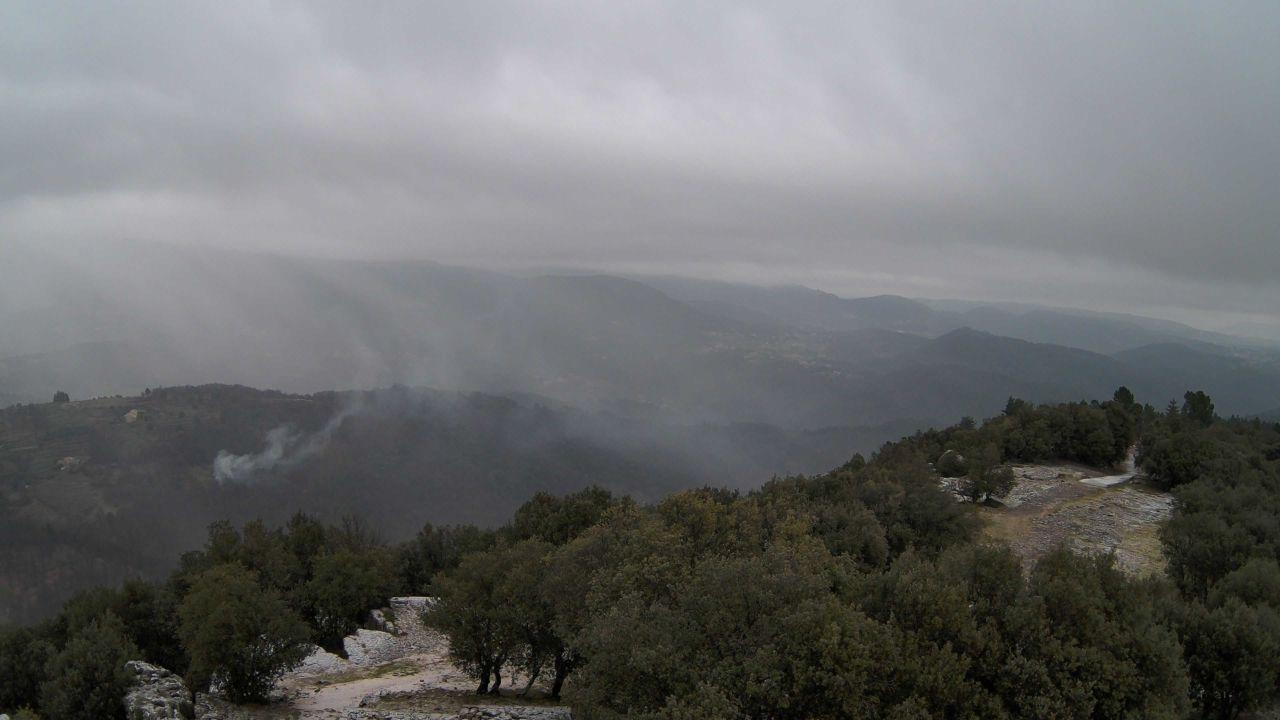
Fire: no
Smoke: yes